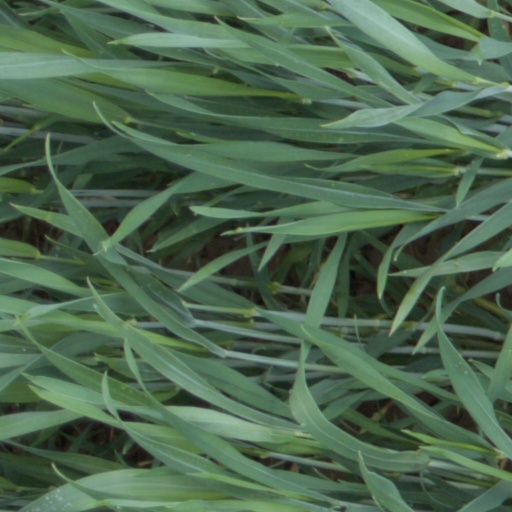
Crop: wheat